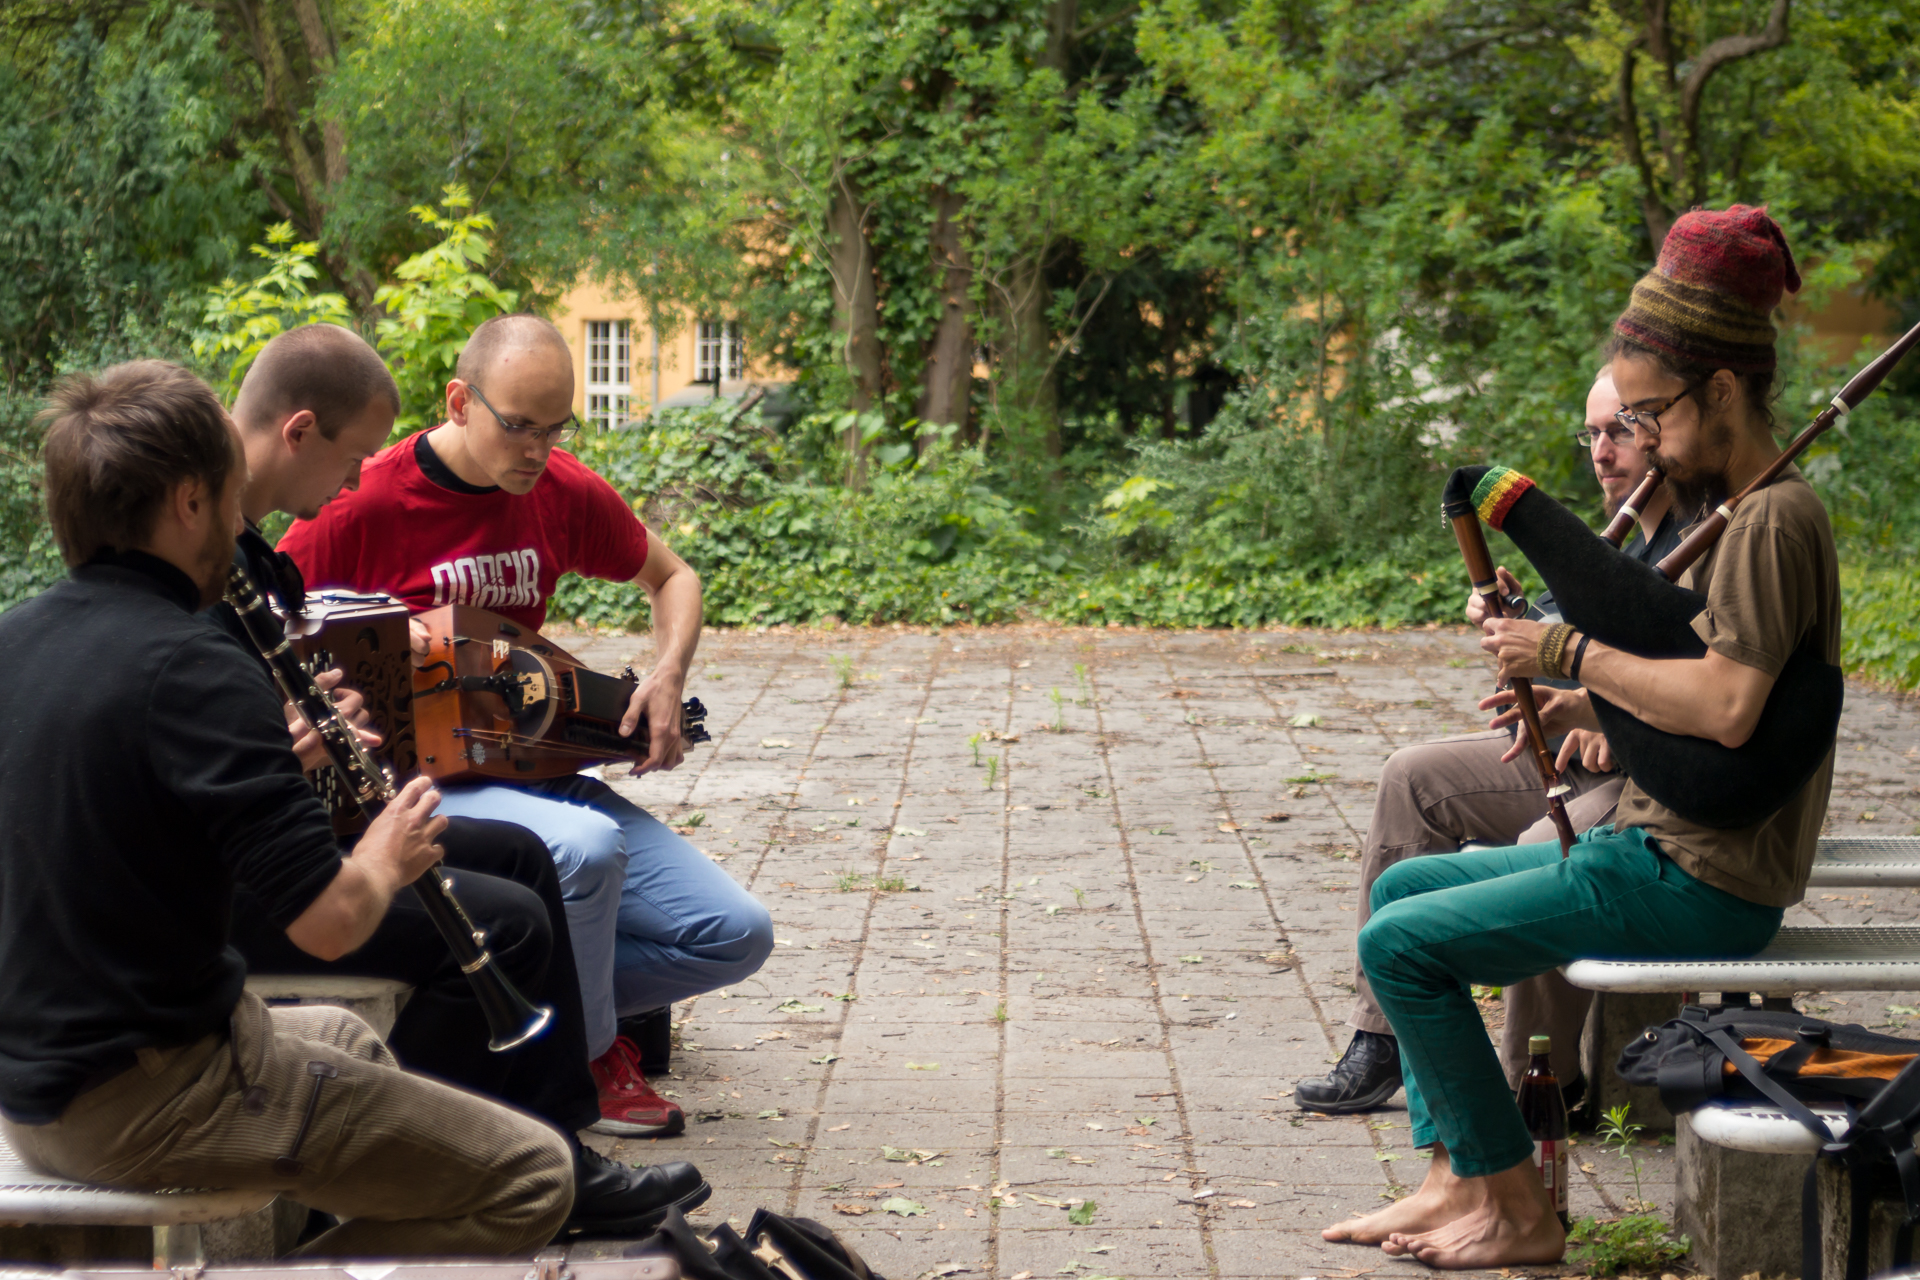
music, people, community, park, musician, 2015, citypark, musiker, musik, panasoniclumixg5, flektogon35mmf24, bagpipe, hurdygurdy, dudelsack, drehleier, social group